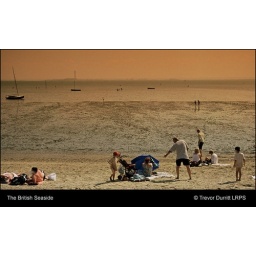
The beach at Southend-on-Sea, Essex, UK. The water in the background is the Thames Estuary (looking south).